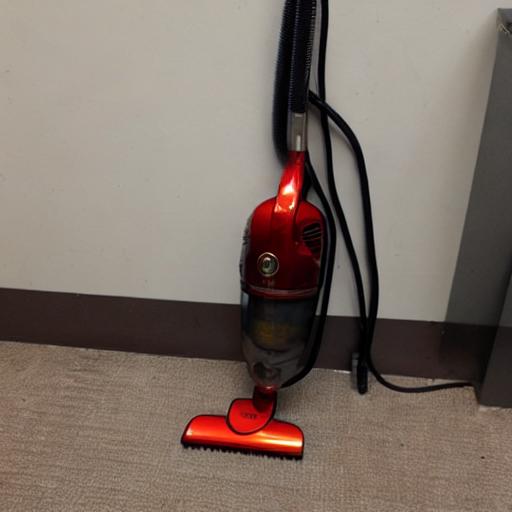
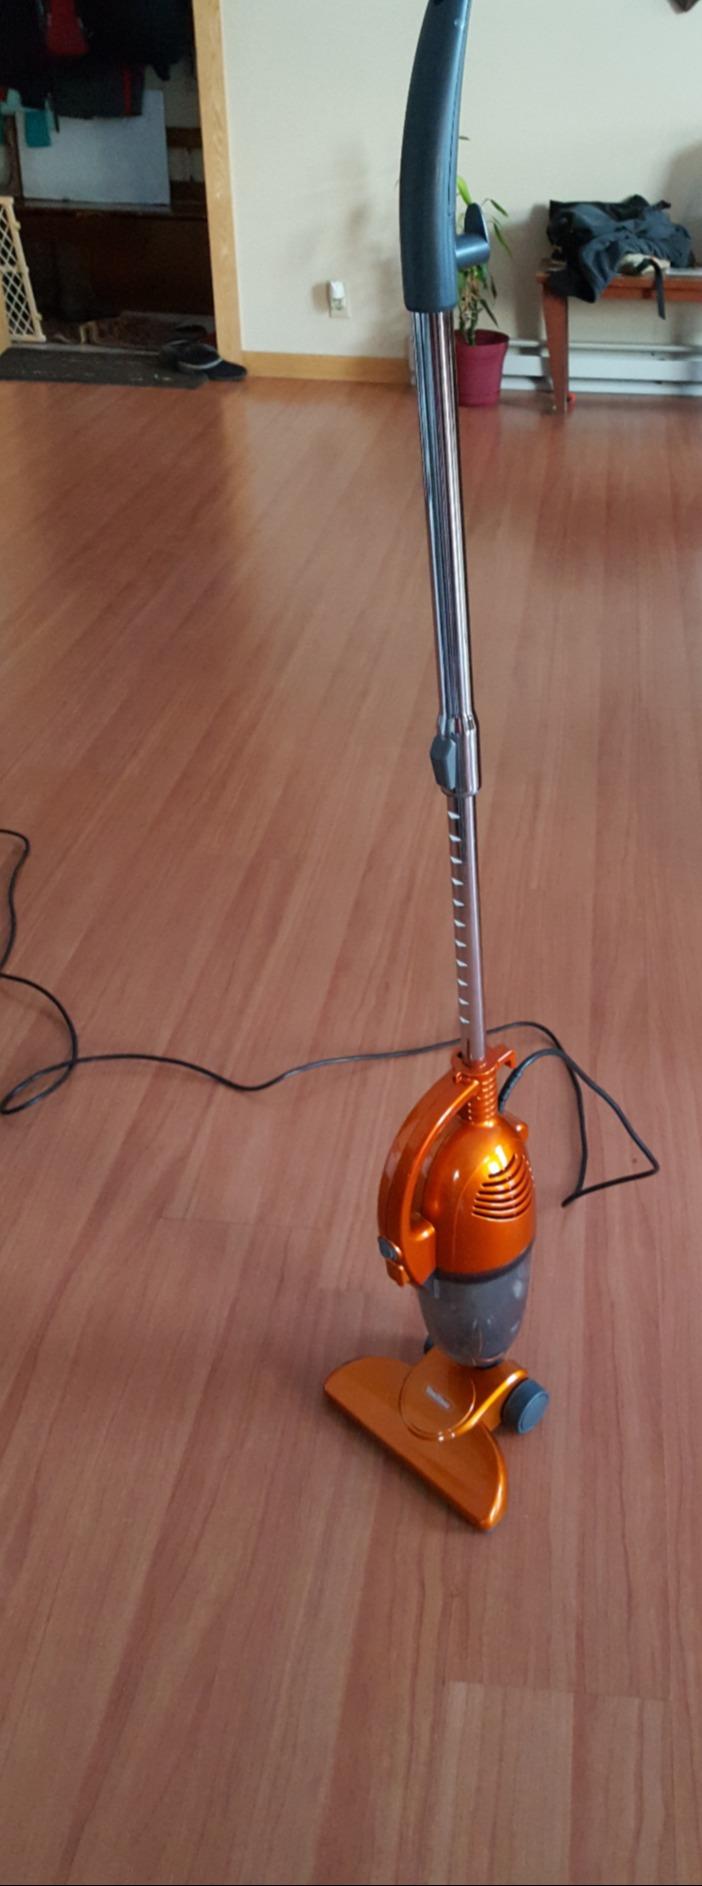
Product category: items_vacuum
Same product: no